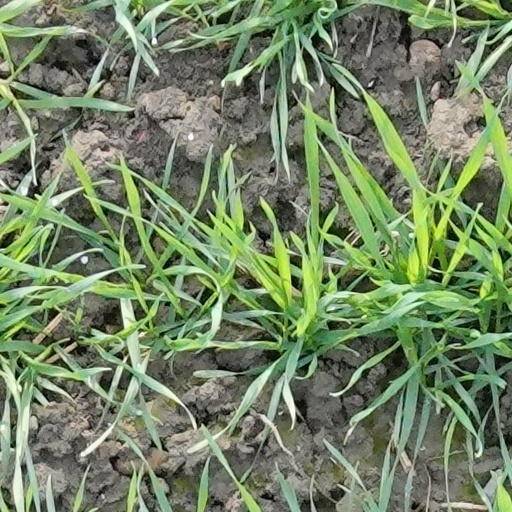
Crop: wheat